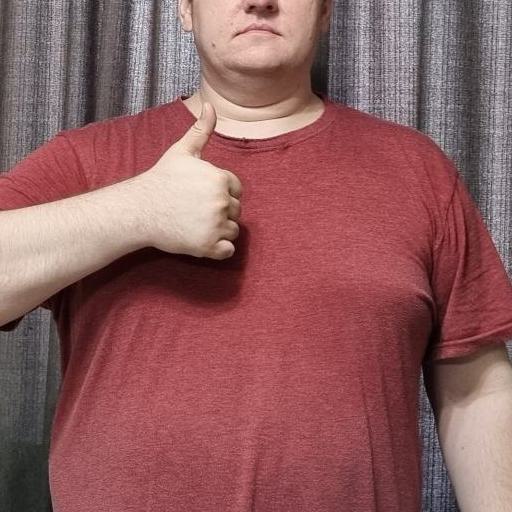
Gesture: like